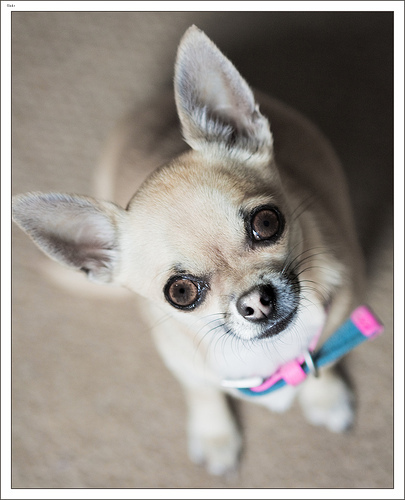
Animal: dog
Breed: chihuahua